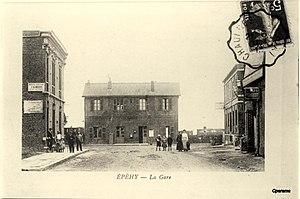
La gare d'Epehy avant 1914.
Épehy est une commune française située dans le département de la Somme en région Hauts-de-France.
Le Chemin de fer de Vélu-Bertincourt à Saint-Quentin a fonctionné entre 1880 et 1955, dans les départements de la Somme, l'Aisne et du Pas-de-Calais.